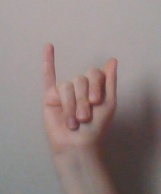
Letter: meem